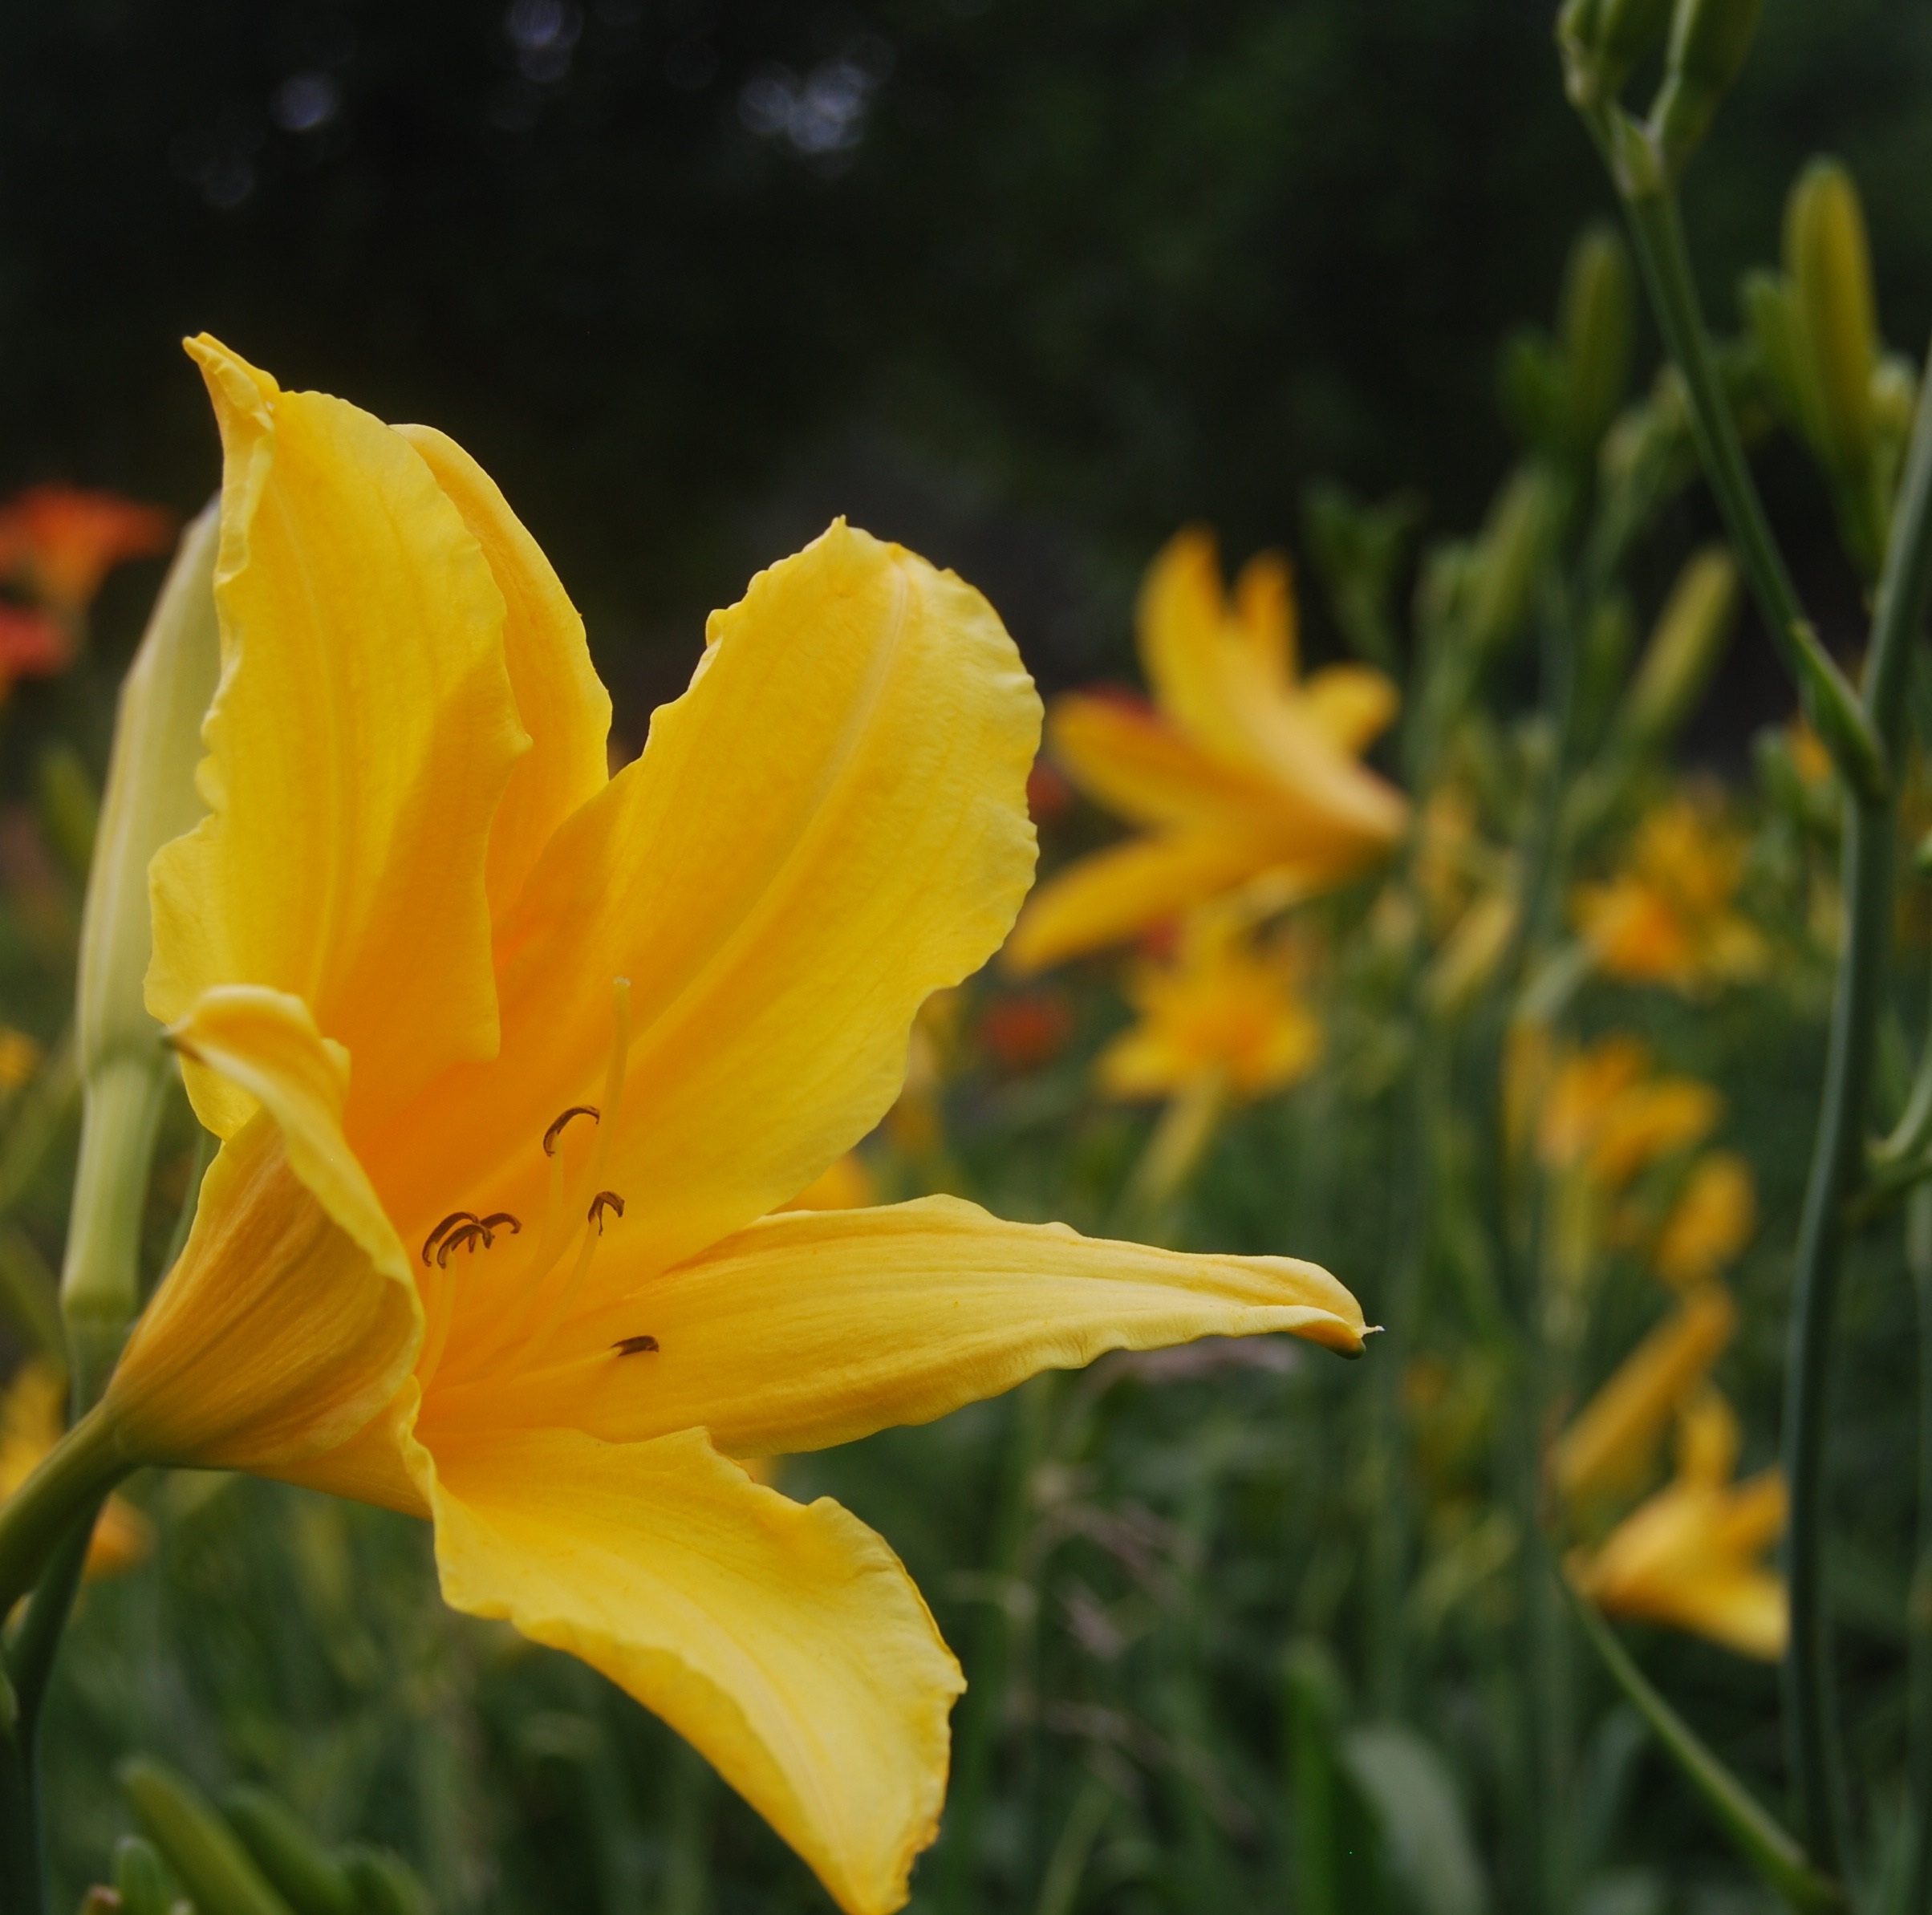
plant, flower, petal, spring, yellow, flora, botanical, narcissus, lily, yellow flowers, daylily, macro photography, flowering plant, orange lily, plant stem, land plant, large flowered evening primrose